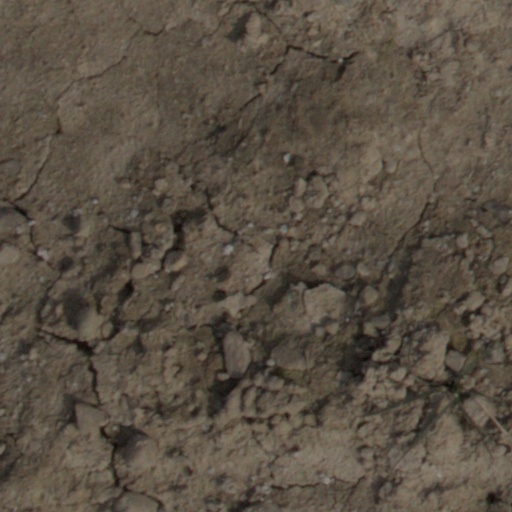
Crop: wheat